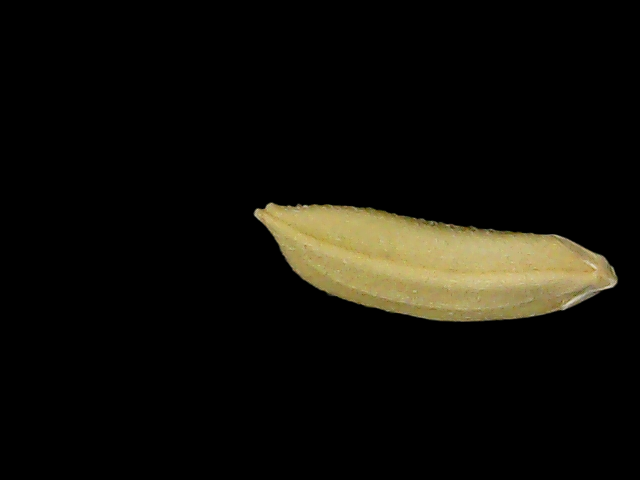
Rice variety: Bd75